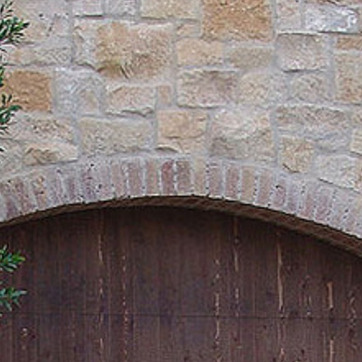
Material: brick